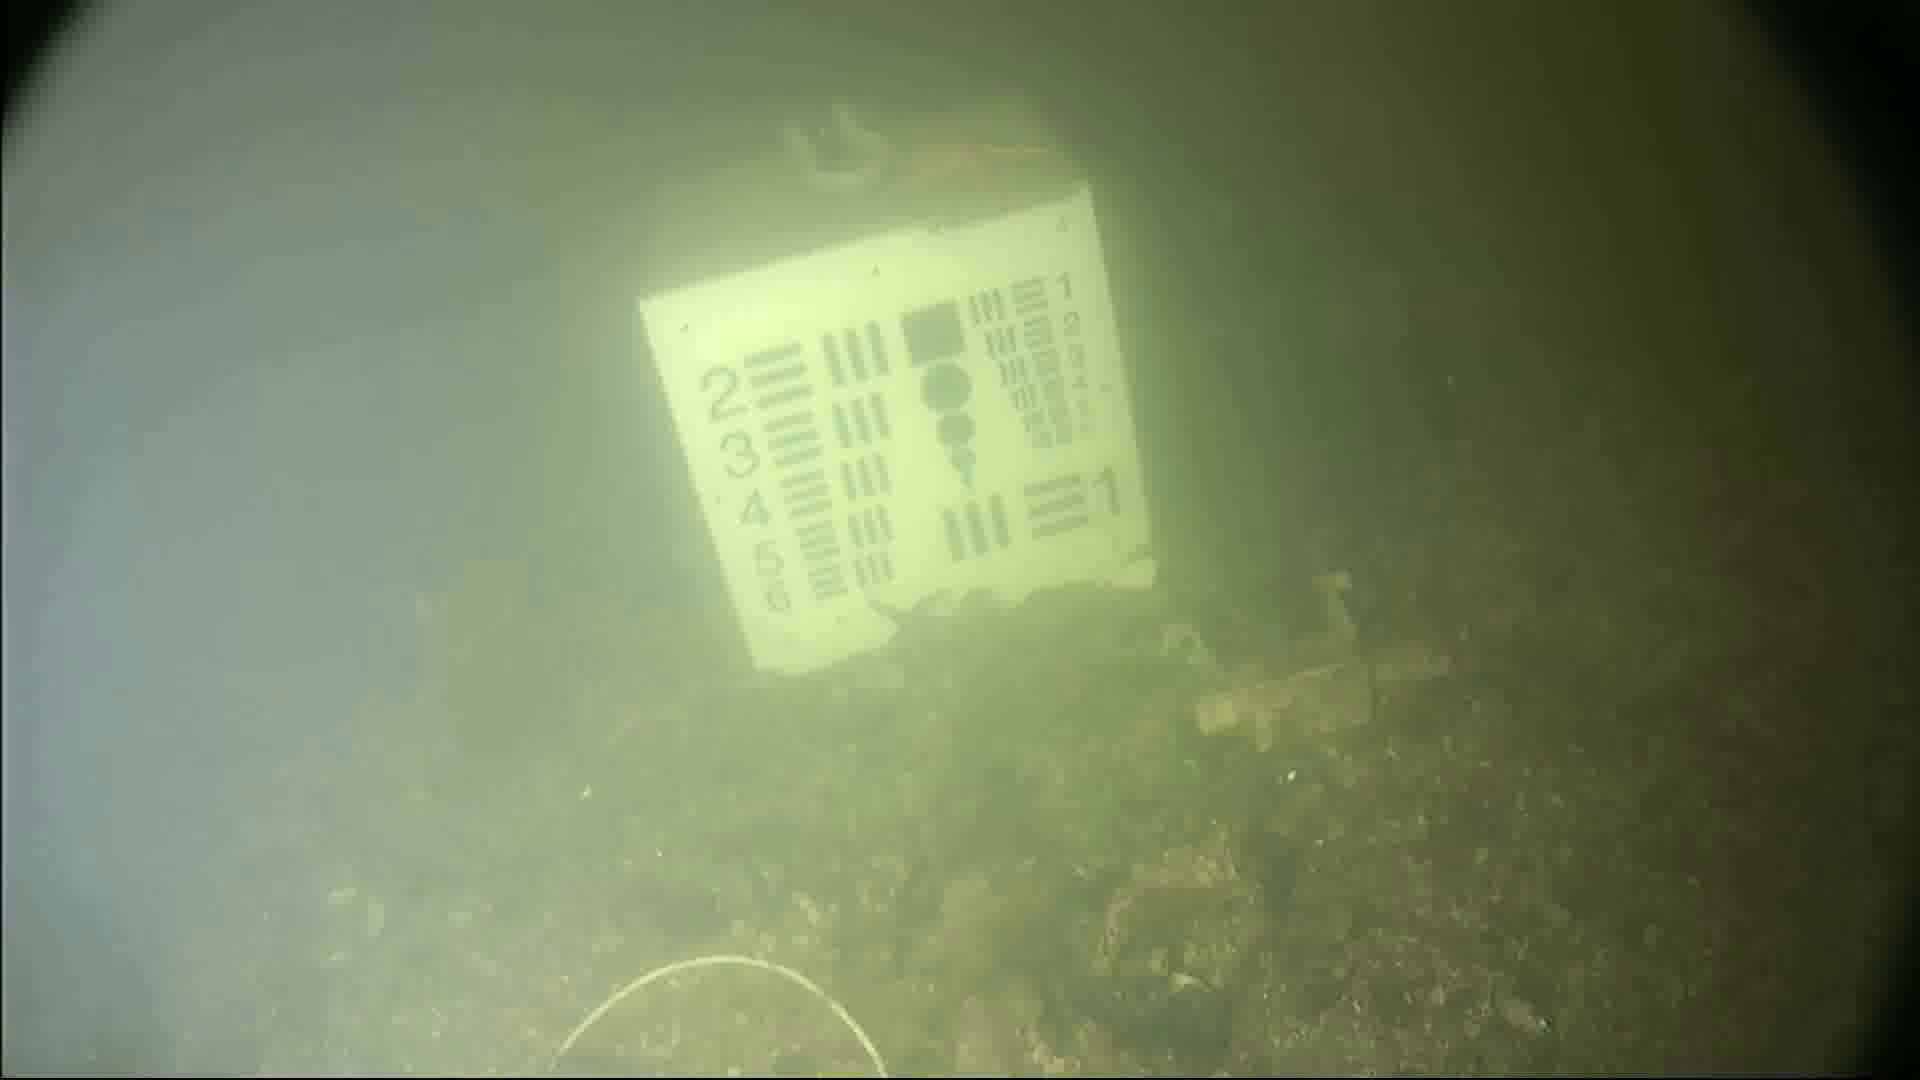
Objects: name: starfish